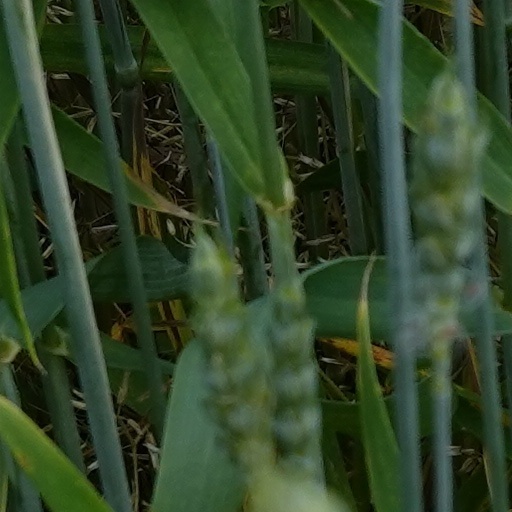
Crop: wheat